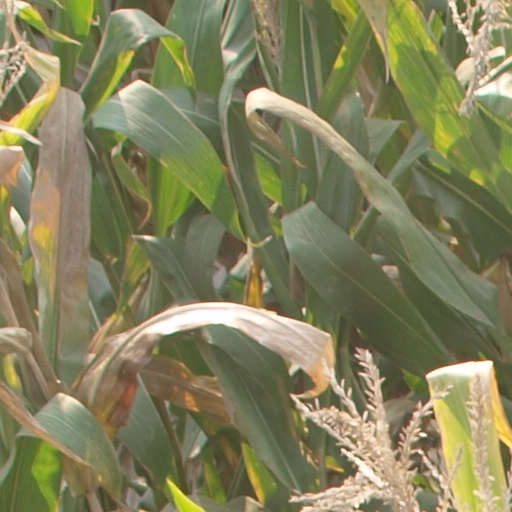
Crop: maize; corn